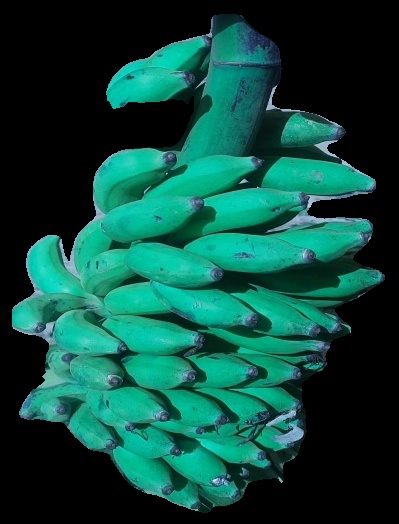
Variety: elakki-bale
Grade: grade3